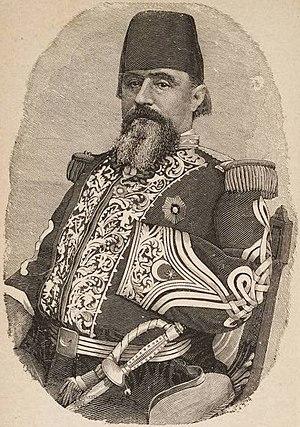
William Wing Loring est un soldat de Caroline du Nord qui a servi dans les armées des États-Unis, des États confédérés et d'Égypte.